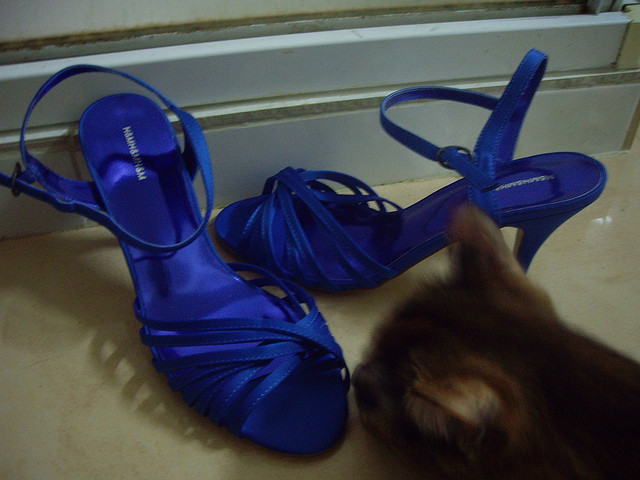
user: Given an image and a question. Answer the question in a short answer. Question: What type of shoes are those? Short Answer:
assistant: high heel